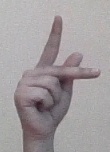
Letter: dha